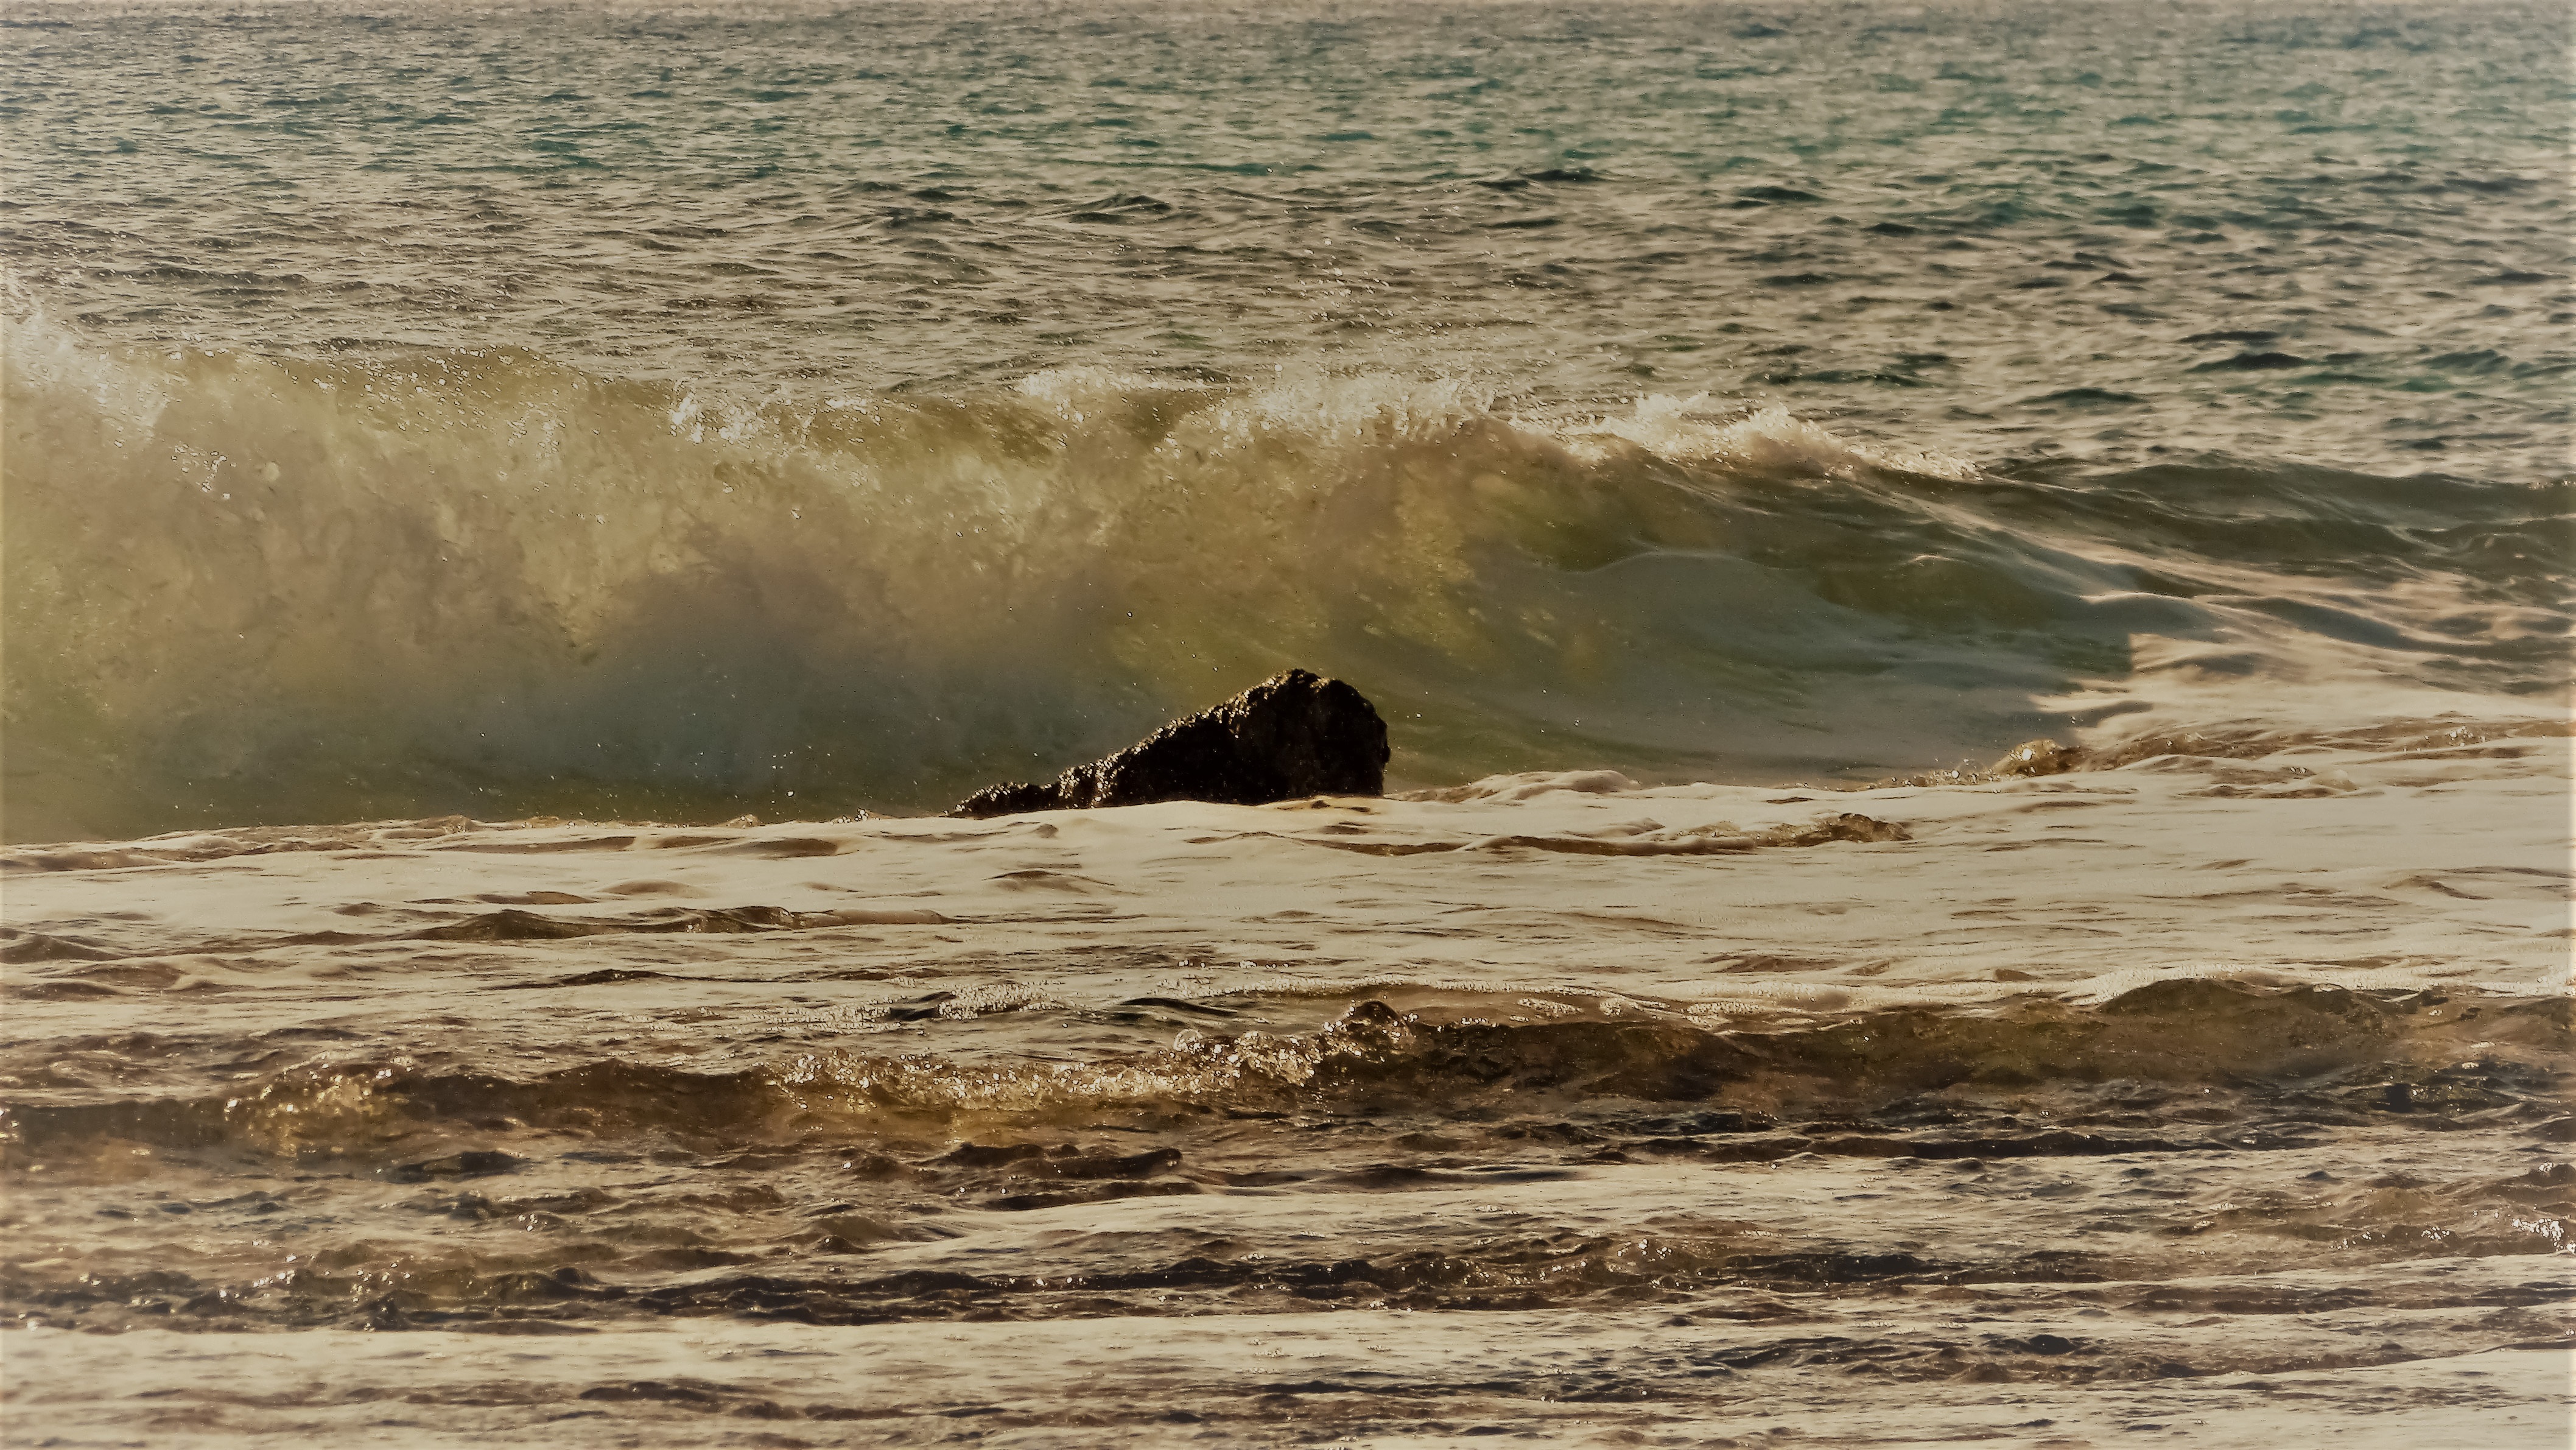
beach, sea, coast, nature, sand, ocean, shore, wave, surfing, seascape, surfboard, body of water, sports, afternoon, water sport, wind wave, boardsport, surfing equipment and supplies, surface water sports